Malucha Pinto

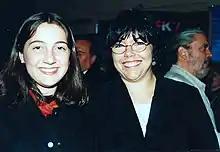
Pinto (right) in 2002

The daughter of Aníbal Pinto Santa Cruz (and direct descendant of the presidents Francisco Antonio Pinto and Aníbal Pinto Garmendia) and the Nicaraguan-Chilean dancer Malucha Solari, Malucha Pinto began her career on the telenovela "", then debuted on "Sábado Gigante" in 1982 as Señorita Priscilla Caucaman in "Los Eguiguren", a segment that ran until early 1987. Her next appearance was on the comedy program "De chincol a jote", where she originated several characters with actors such as Coca Guazzini and Gonzalo Robles. In 1992, Pinto, Guazzini, and Robles created a new comedy show on Televisión Nacional de Chile (TVN), "Jaguar Yu", which was on the air until 1993.